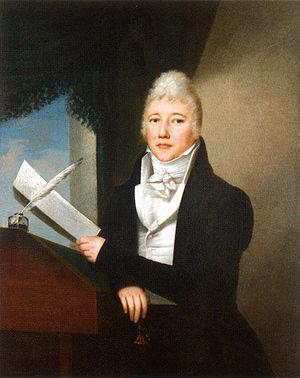
Vladislav Aleksandrovitch Ozerov, né le 30 septembre 1769 à Borki, domaine familial dans le gouvernement de Tver et mort au même endroit le 5 septembre 1816, est un poète et dramaturge russe, surtout connu au début du XIXᵉ siècle pour ses tragédies. Il était surnommé le « Racine russe ».
János Rombauer, aussi connu sous son nom en slovaque Ján Rombauer, né à Levoča le 28 mai 1782 en Haute-Hongrie et mort le 12 février 1849 à Prešov, est un peintre portraitiste hongrois. Son style est typique du Biedermeier hongrois.